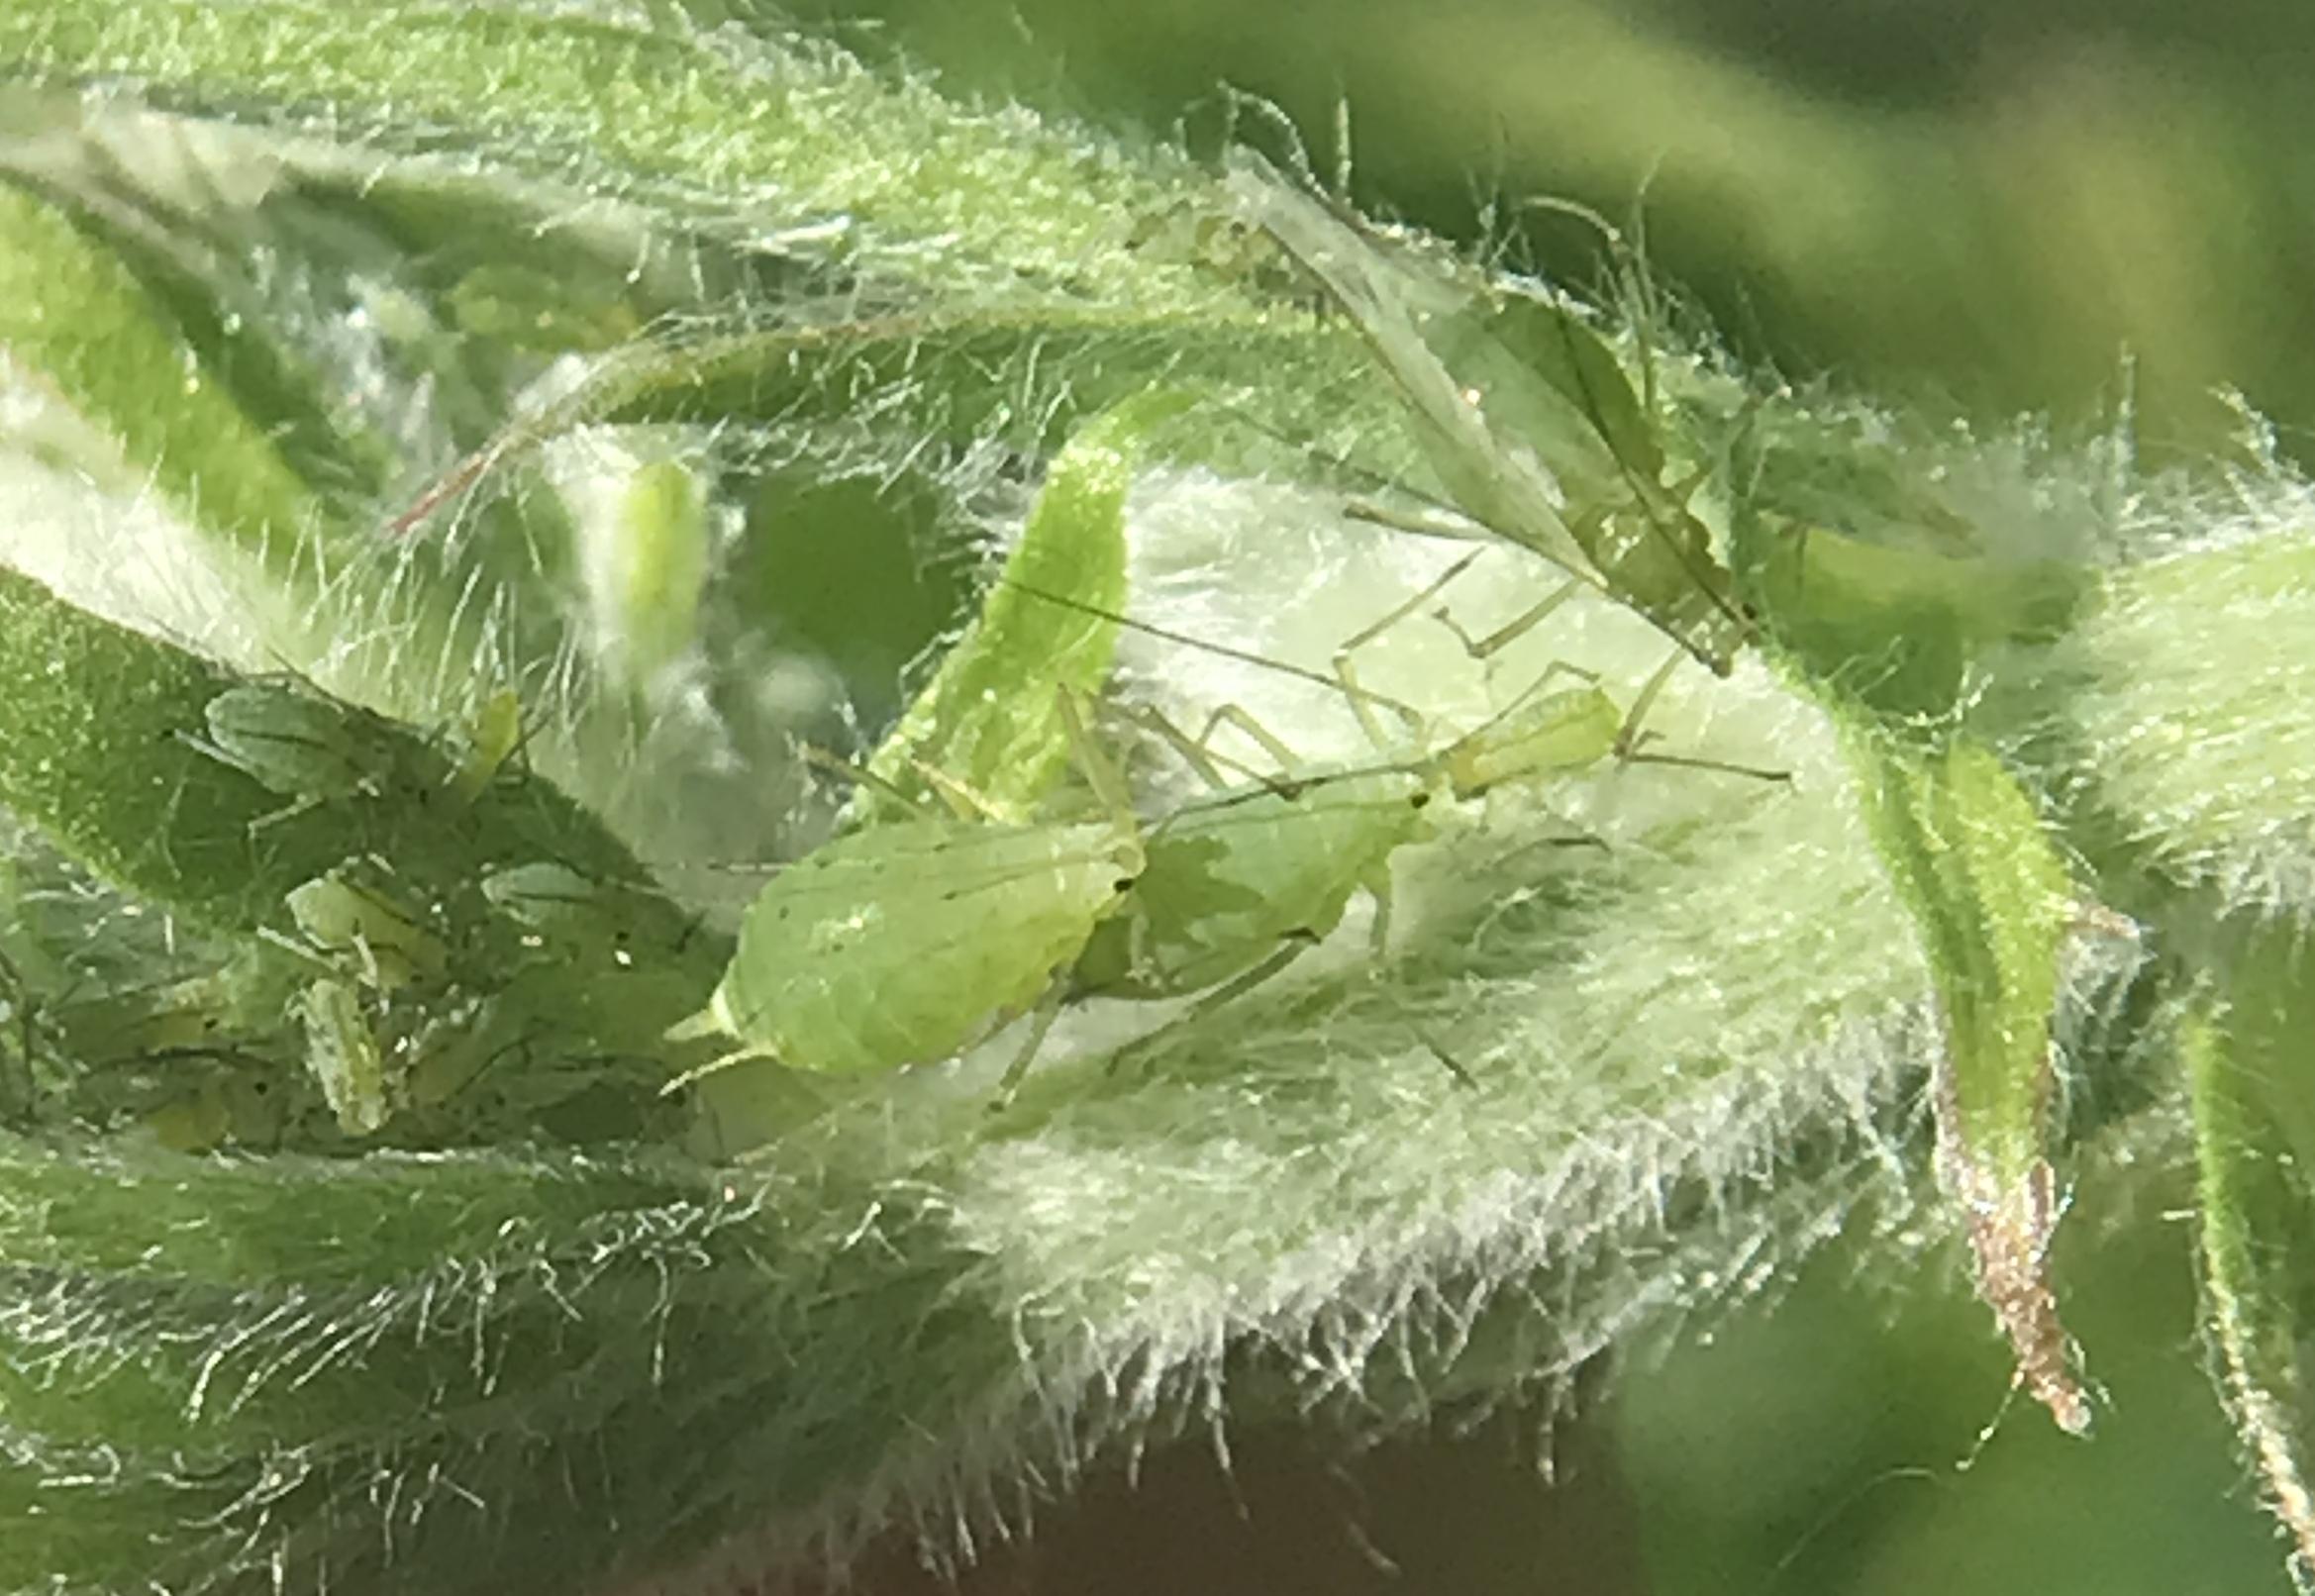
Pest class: pea_aphid